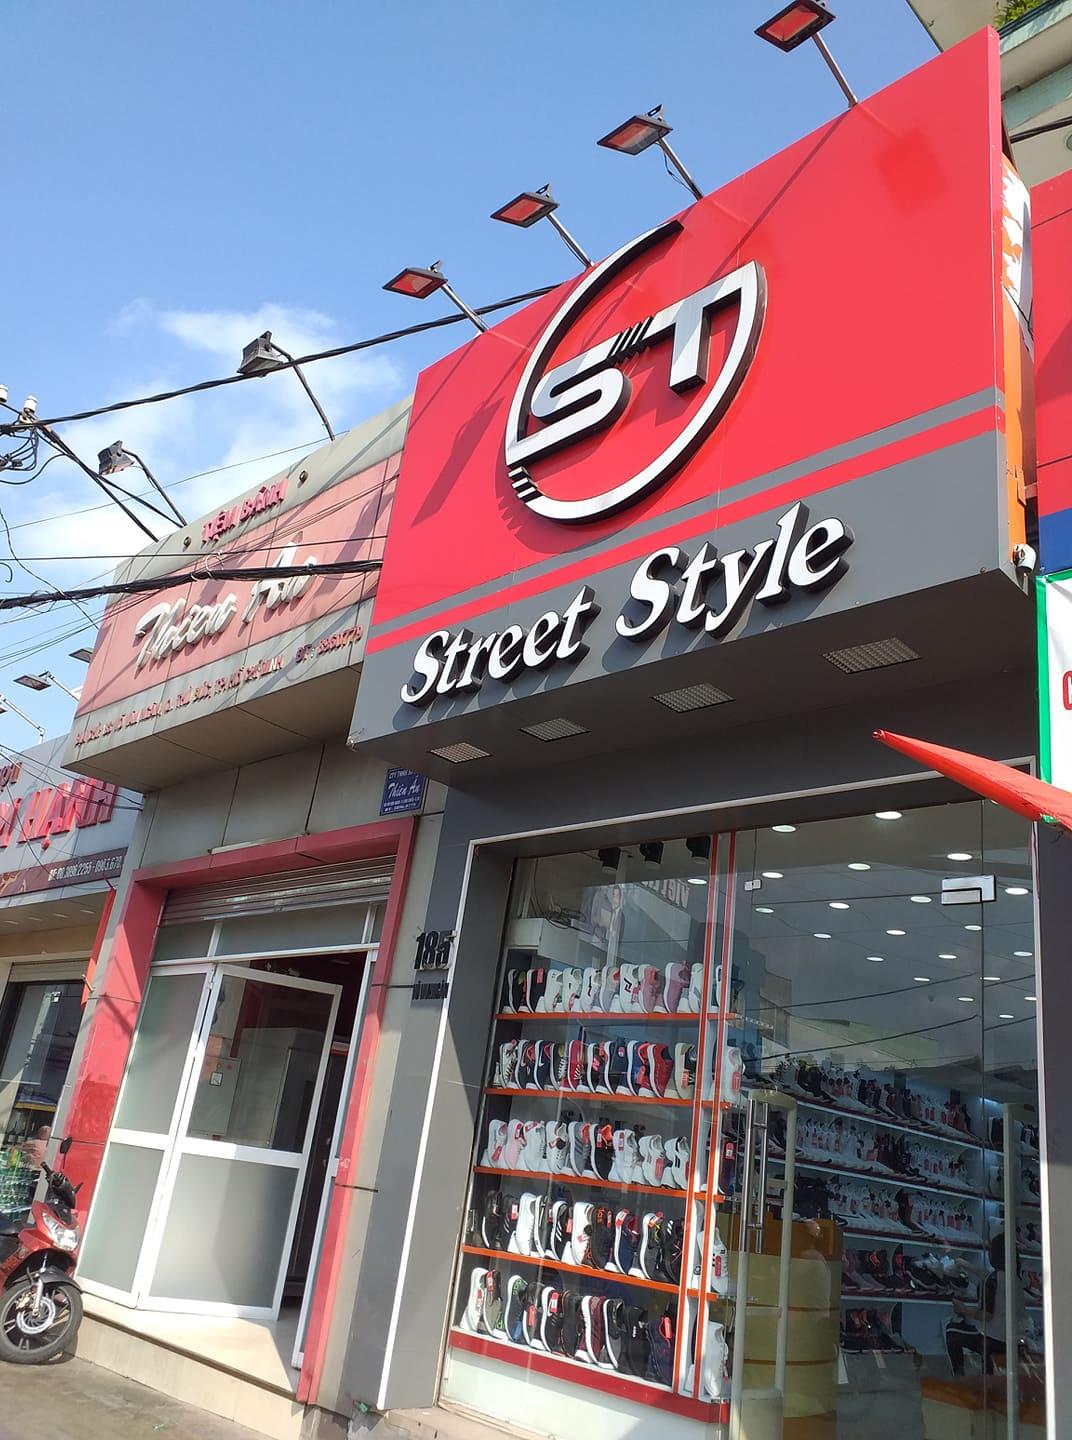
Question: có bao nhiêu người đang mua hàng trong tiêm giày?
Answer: không có ai đang mua